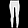
Label: Trouser